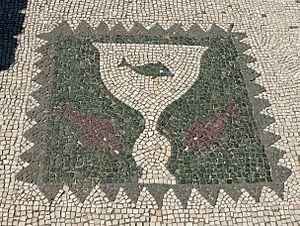
Mosaïque aux poissons, vestibule A de la Maison des Poissons (House of the Fishes). Ostia Antica, Latium, Italie.
Ichthus ou Ichtys est l'un des symboles majeurs qu'utilisaient les premiers chrétiens en signe de reconnaissance. Il représente le Sauveur durant les débuts de l’église primitive. En grec, c'est un acronyme pour Jésus-Christ, le Fils de Dieu, notre Sauveur. Désormais, il reste un symbole stylisé en forme de poisson formé de deux arcs de cercle, ainsi qu'un acronyme.